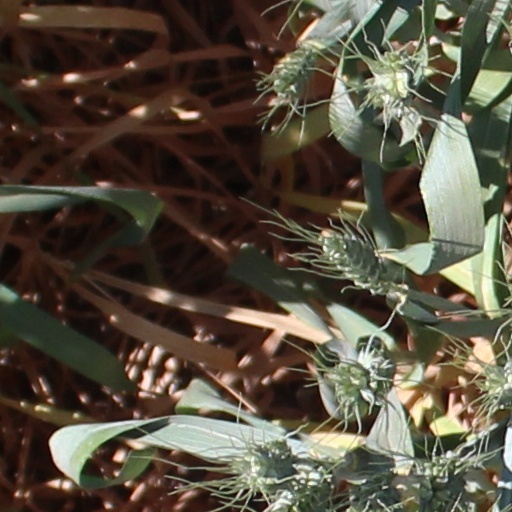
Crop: wheat